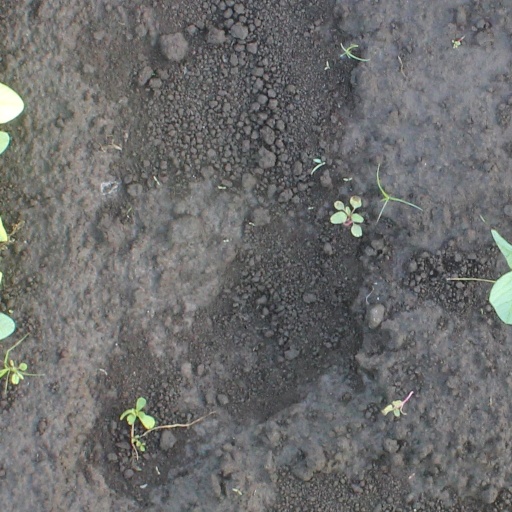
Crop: soybean